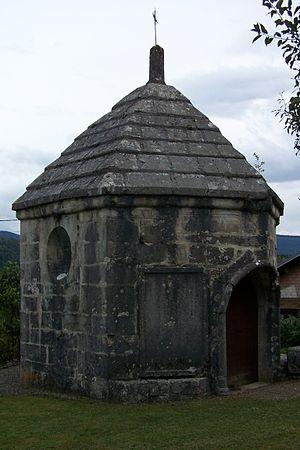
Chapelle Sainte-Claire de Maillat Numéro base Mérimée: PA00116422
Cet article recense les monuments historiques de l'Ain, en France.
La chapelle Sainte-Claire est une chapelle située à Maillat, en France.
Maillat est une commune française, située dans le département de l'Ain en région Auvergne-Rhône-Alpes.